Yawnghwe

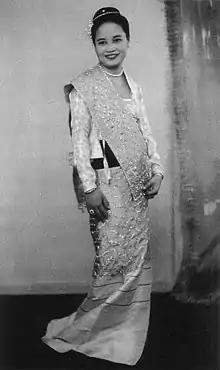
The Mahadevi of Yawnghwe Sao Nang Hearn Kham in London at the wedding of Princess Elizabeth in 1947.

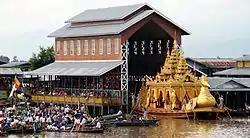
Phaung Daw U Pagoda Festival "Karaweik" barge.

Yawnghwe, known as Nyaungshwe in Burmese, was a Shan state in what is today Myanmar. It was one of the most important of the Southern Shan States. Yawnghwe state included the Inle Lake. The administrative capital was Taunggyi, located in the northern part of the state. The Agent of the British government, the Superintendent of the Southern Shan States, resided at Taunggyi and the king's palace was at Yawnghwe.